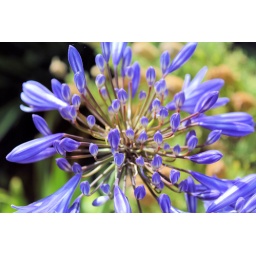
flowers around my house